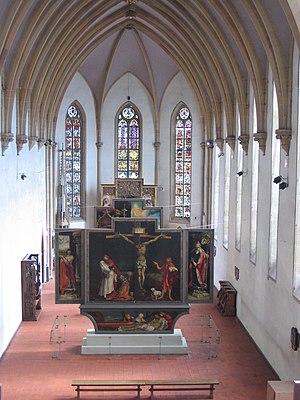
Le retable d’Issenheim, consacré à saint Antoine, provient du couvent des Antonins à Issenheim, au sud de Colmar, où il ornait le maître-autel de l’église de la préceptorerie. Il est l’œuvre de deux grands maîtres allemands du gothique tardif : le peintre Matthias Grünewald, dont il constitue le chef-d’œuvre, pour les panneaux peints et Nicolas de Haguenau pour la partie sculptée antérieure.
Le musée Unterlinden est un musée d'association situé dans la ville alsacienne de Colmar. C'est l'un des musées de beaux-arts de province le plus visité. Il est géré, depuis plus de 150 ans, par la Société Schongauer, association de droit local dotée d’une autonomie financière et administrative. Il bénéficie de l'appellation musée de France, contrôlée par le service des Musées de France. Autour du cloître gothique du XIIIᵉ siècle se déploient les collections du XVᵉ au XVIIIᵉ siècle. L'œuvre la plus célèbre, le retable d'Issenheim a trouvé sa place dans l'ancienne église conventuelle.